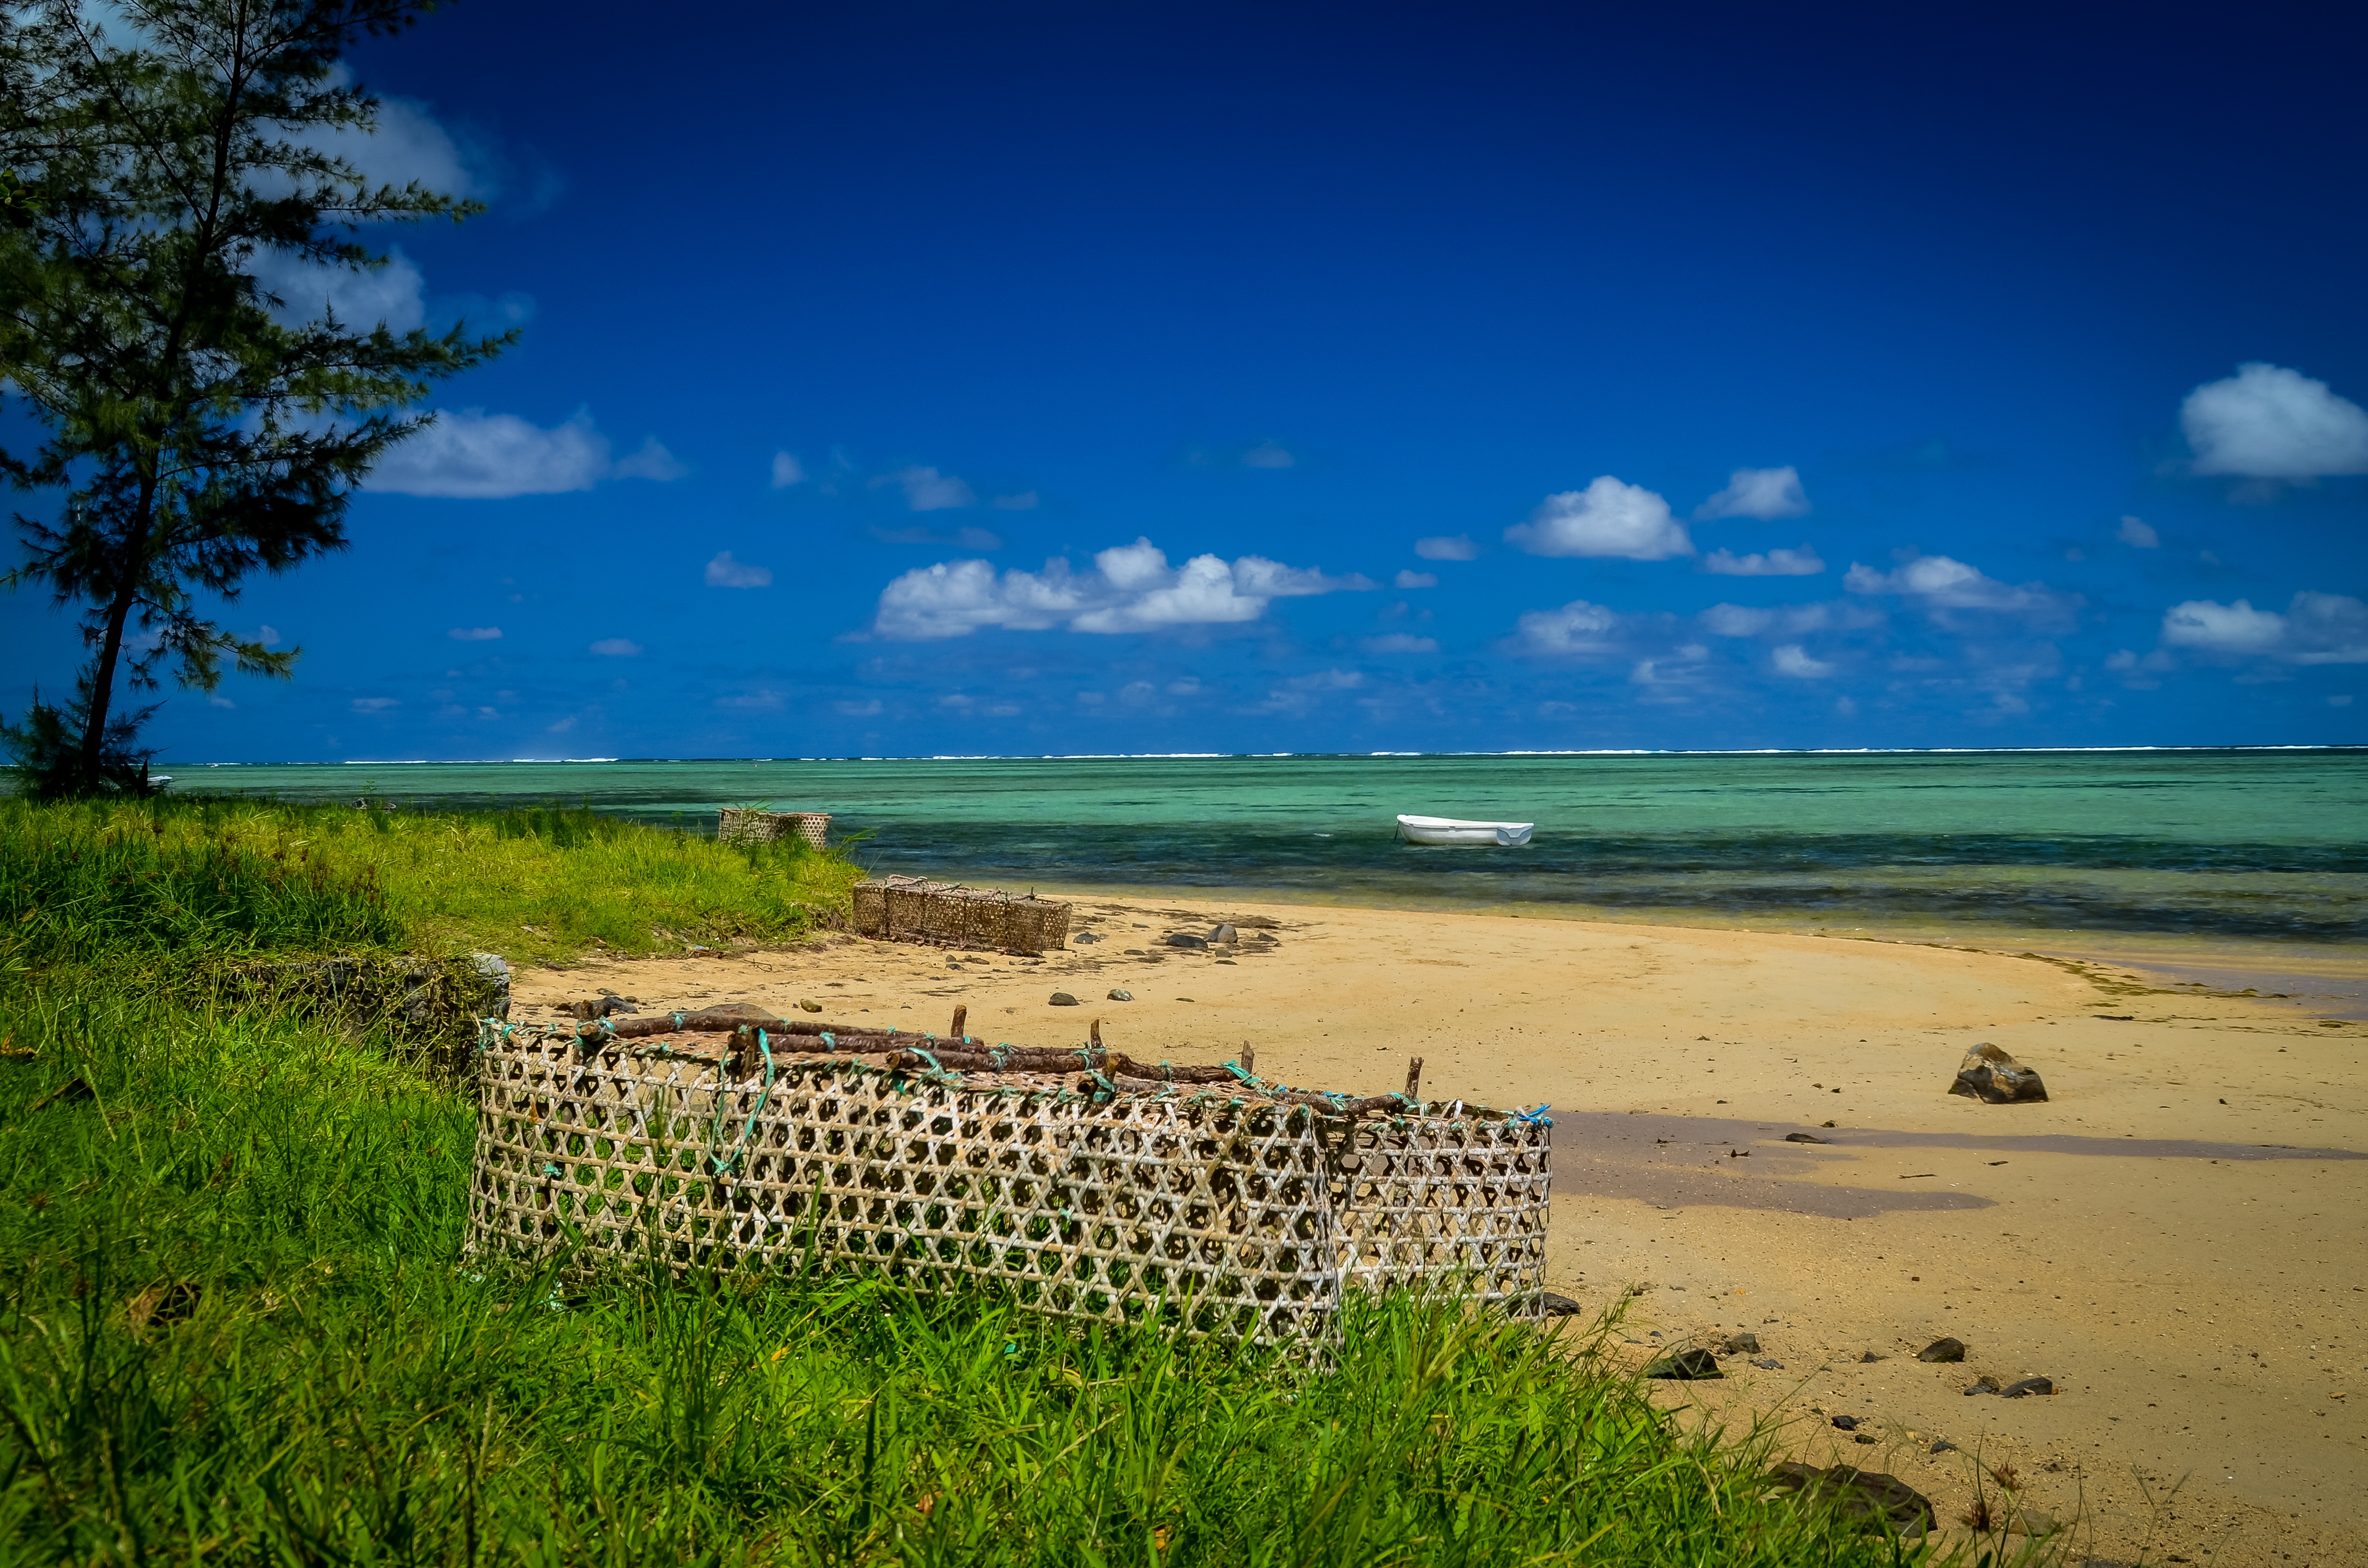
beach, landscape, sea, coast, tree, water, nature, grass, ocean, horizon, cloud, sky, morning, shore, vacation, reflection, bay, terrain, body of water, wetland, habitat, rural area